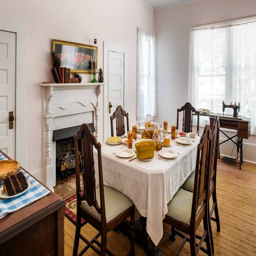
the dining room of the restored family home on the farm .